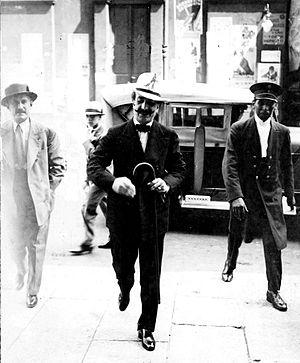
Alfredo Lorenzo Ramón Palacios, mieux connu sous le nom d'Alfredo Palacios était un avocat, homme politique, essayiste et professeur d'université argentin. Il fut l'une des grandes figures historiques du Parti socialiste d'Argentine et compte sans doute parmi les hommes politiques les plus influents de l'Argentine du XXᵉ siècle, aux côtés notamment de Perón et d'Yrigoyen, desquels il fut l'adversaire.